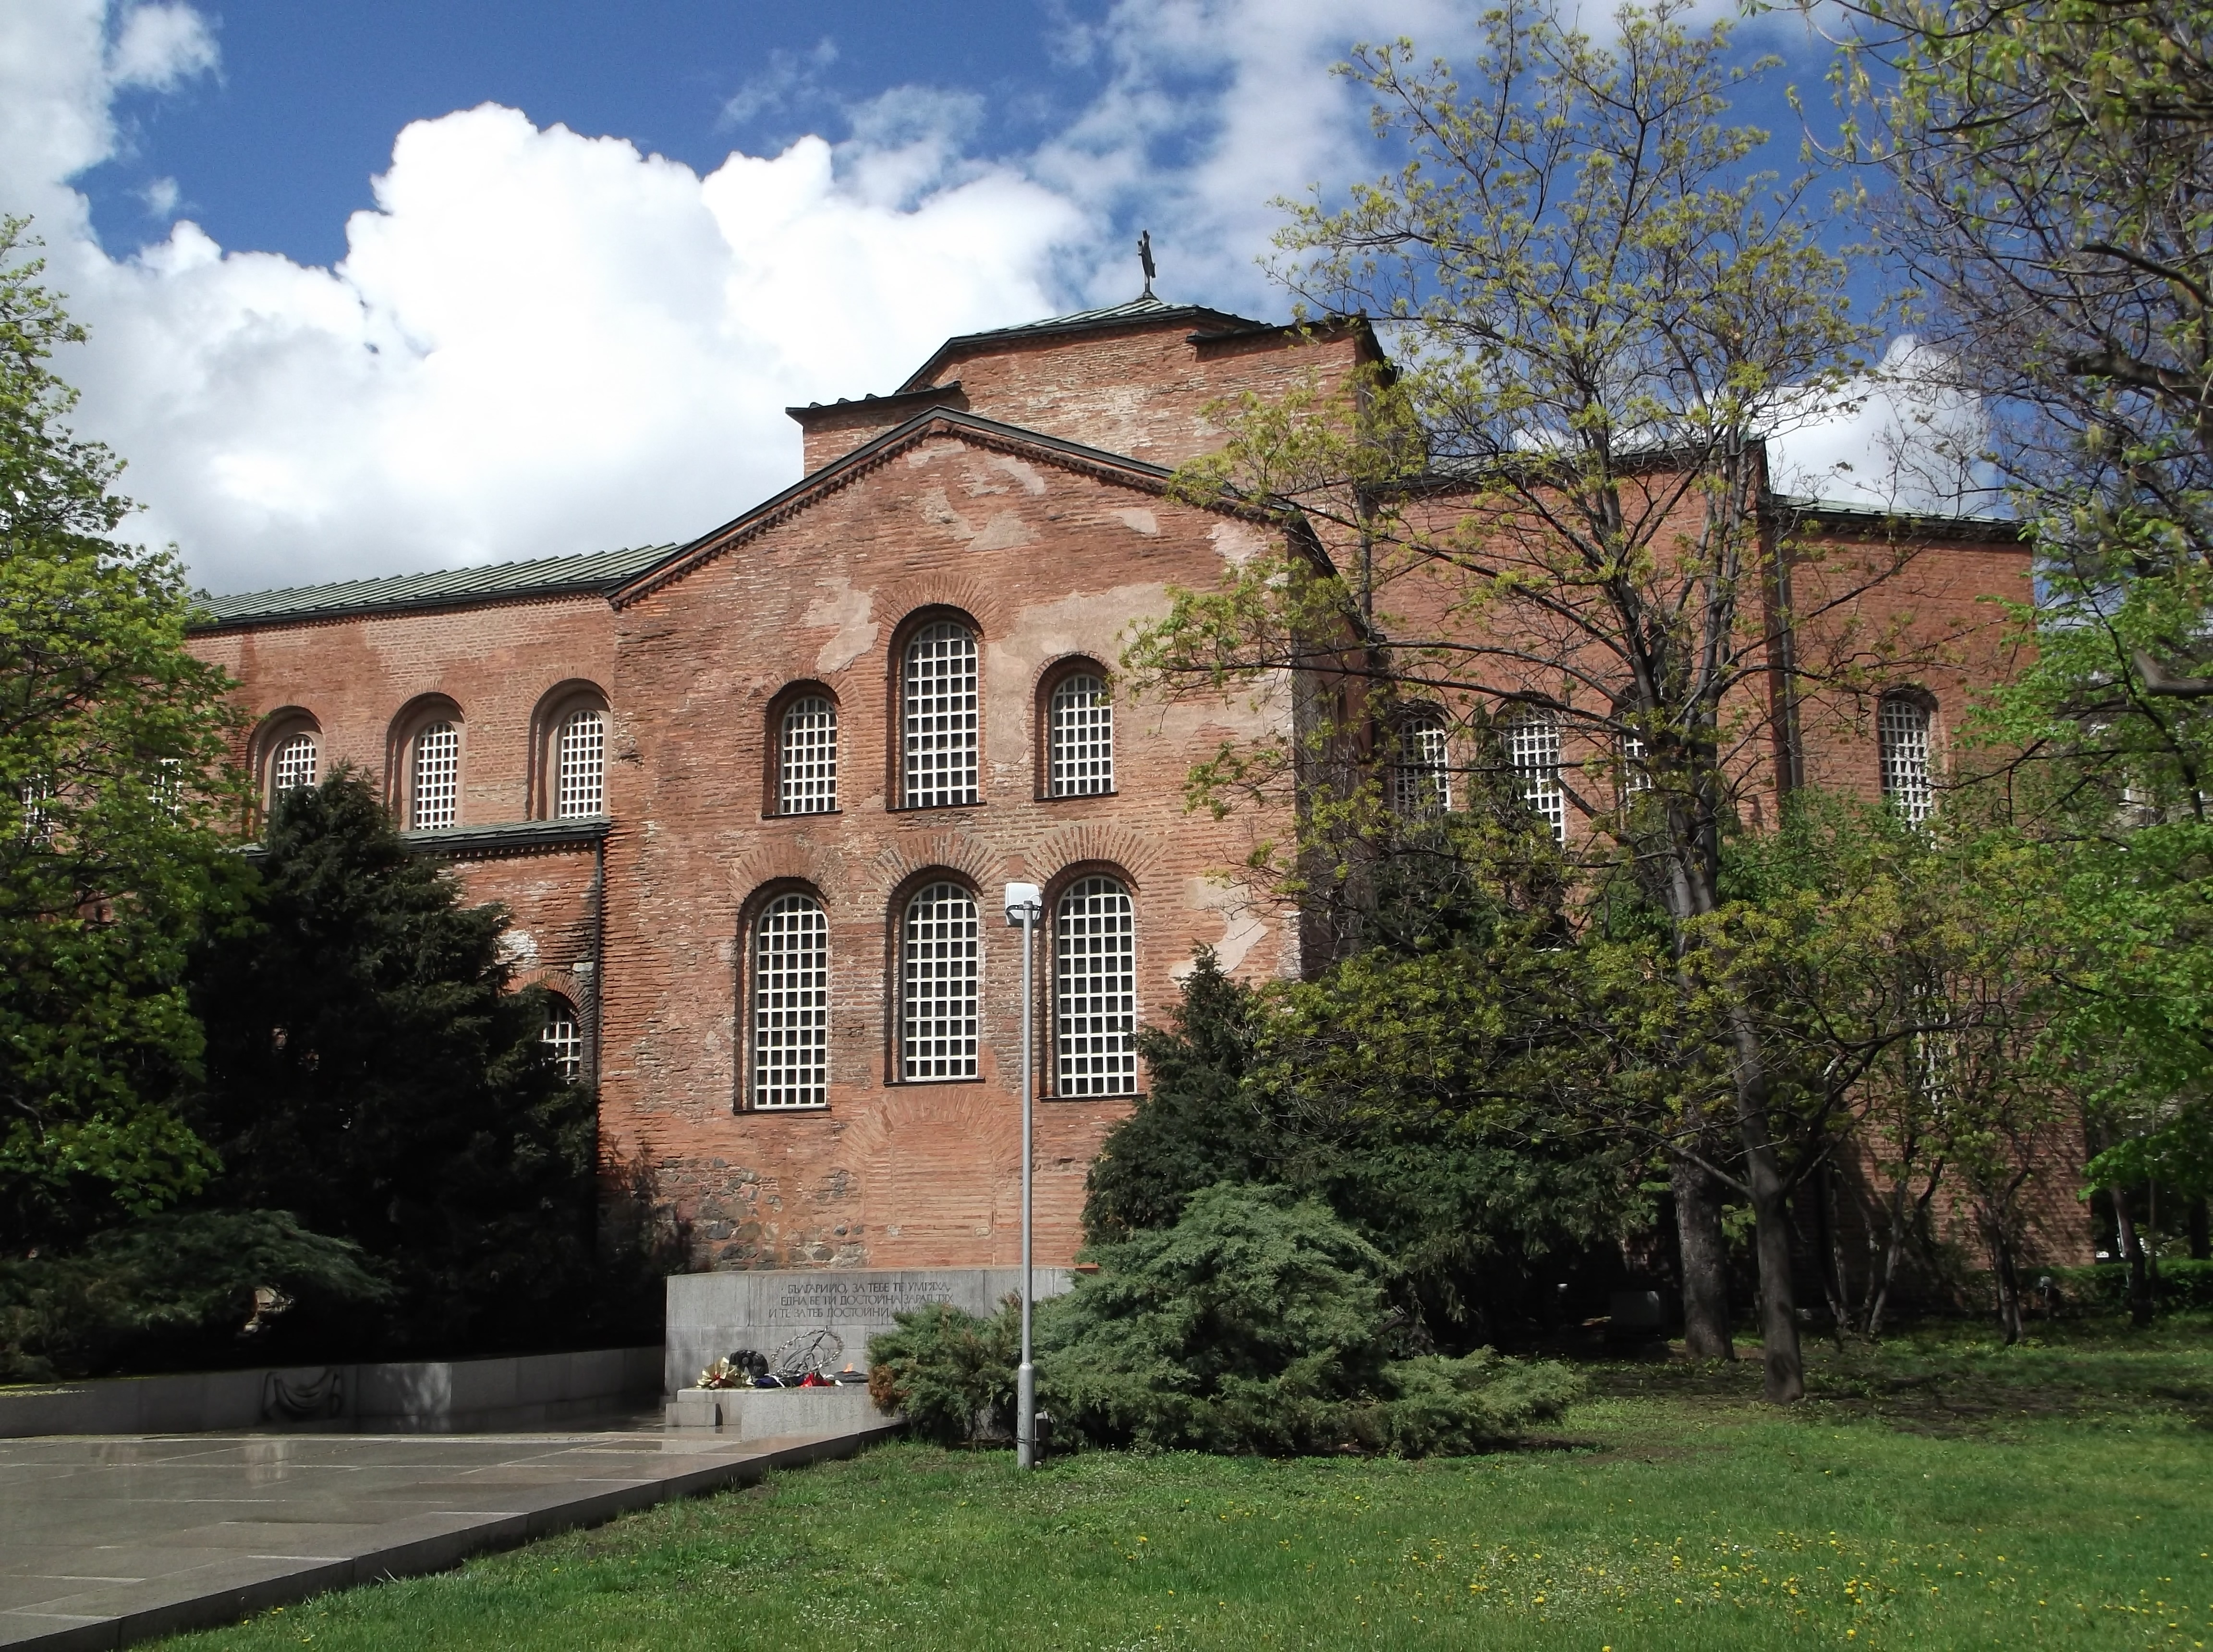
landscape, architecture, mansion, house, building, chateau, old, home, travel, europe, cottage, religion, ancient, property, church, cathedral, chapel, historic, tourism, place of worship, monastery, marble, saint, history, estate, manor house, rural area, stately home, cristian, almshouse, monastair